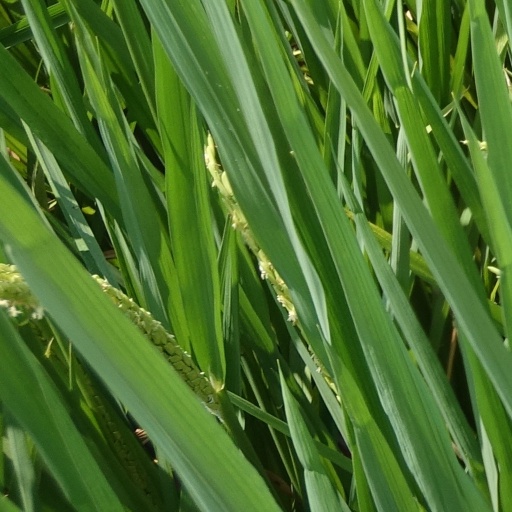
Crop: rice